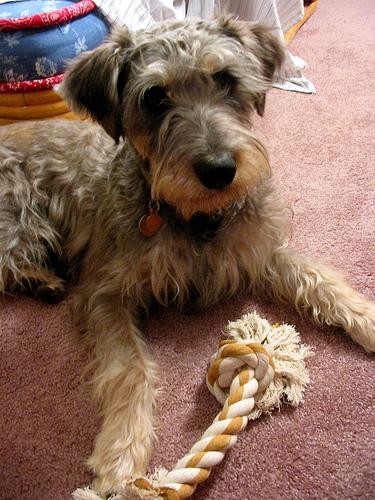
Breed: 220-n000053-standard_schnauzer